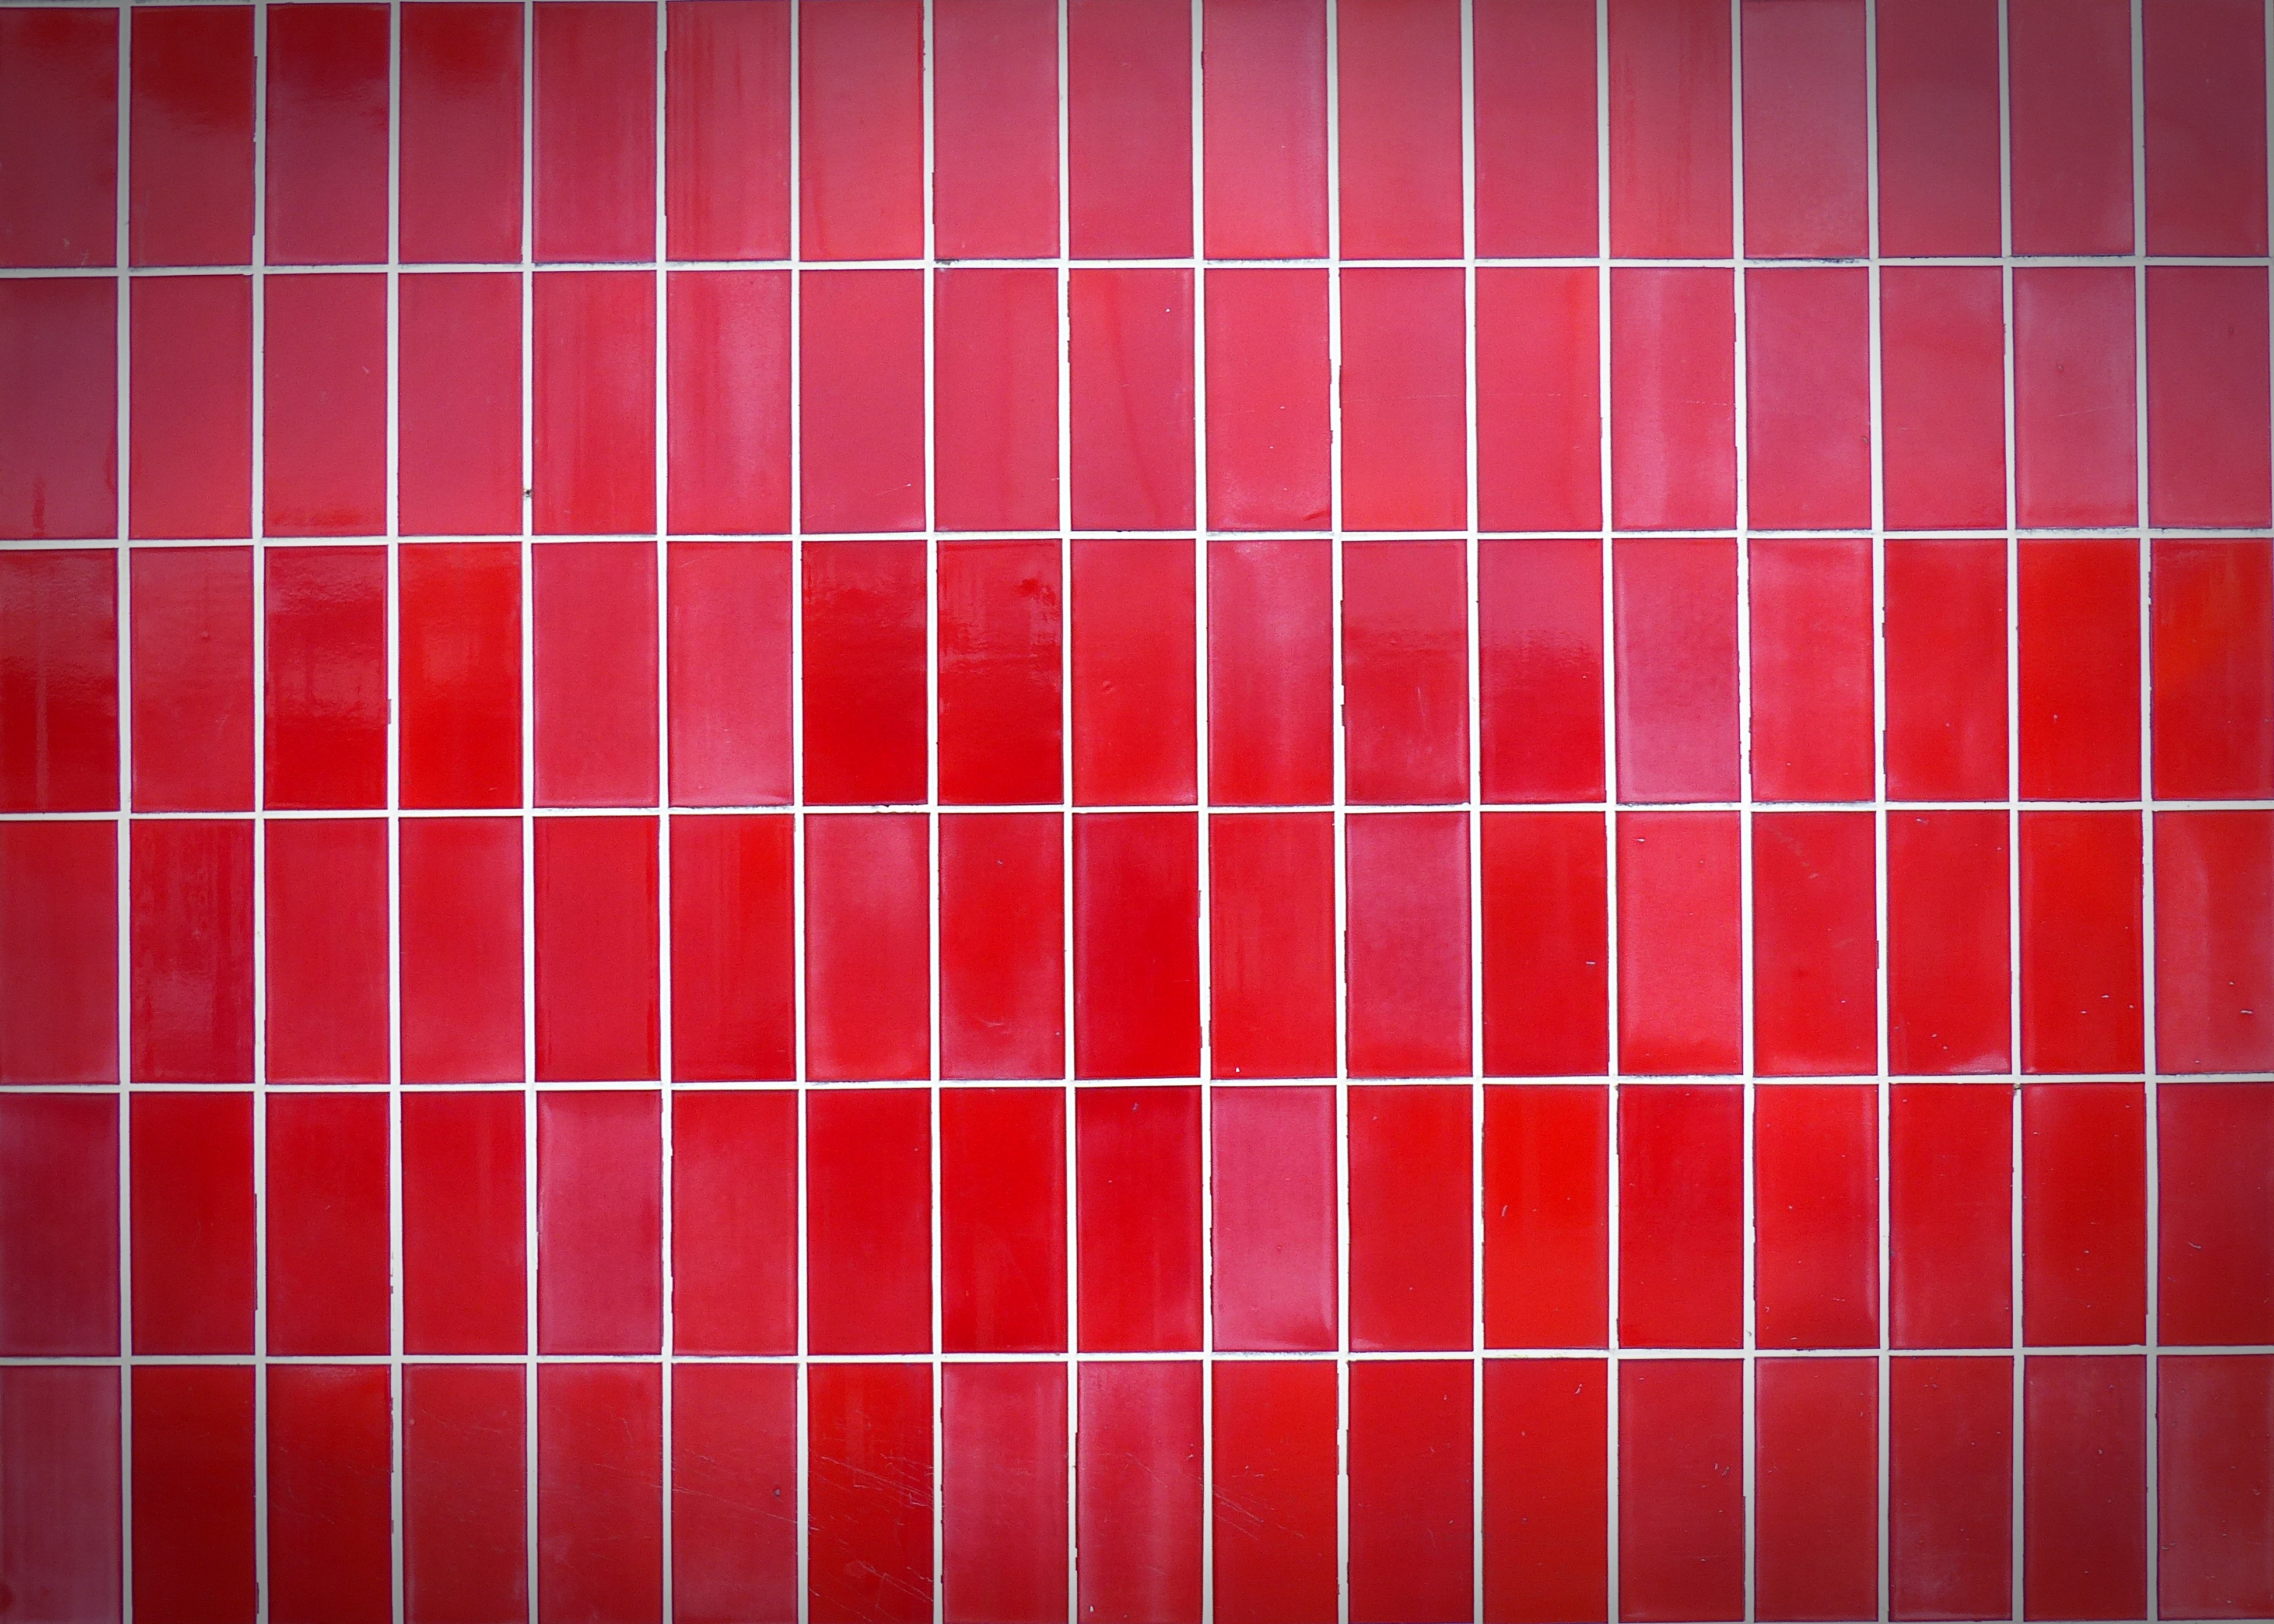
structure, texture, floor, wall, pattern, line, red, color, tile, pink, circle, interior design, font, art, background, design, net, symmetry, tiles, shape, flooring, red background, window covering